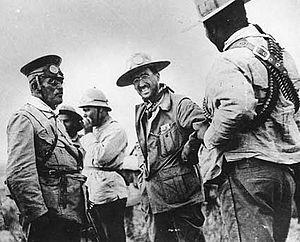
Le général Emilio Madero González est un soldat mexicain qui a participé à la Révolution mexicaine. Il est le frère de Francisco Ignacio Madero Gonzalez, président du Mexique de 1911 à 1913.